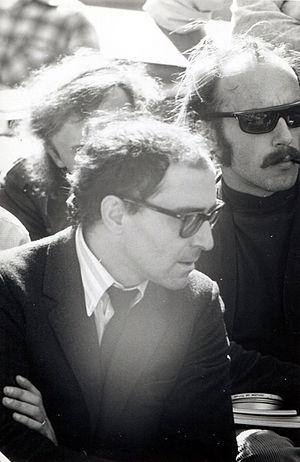
La vingt-et-unième édition du Festival de Cannes s'ouvre le 10 mai 1968 et se clôt de manière anticipée le 19 mai.
Le Départ est un film belge réalisé par le cinéaste polonais Jerzy Skolimowski, sorti en 1967. C'est le premier film du réalisateur tourné hors de Pologne et à l'Ouest du rideau de fer. Écrit en un peu plus d'un mois, tourné en quelques semaines avec une équipe réduite, il raconte l'histoire très simple d'un jeune homme qui cherche par tous les moyens possibles une voiture pour participer à un rallye automobile et rencontre durant sa quête une jeune fille.